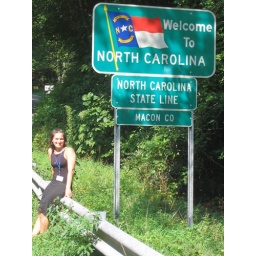
This is what you get if you go on a curvy mountain road in the north of Georgia